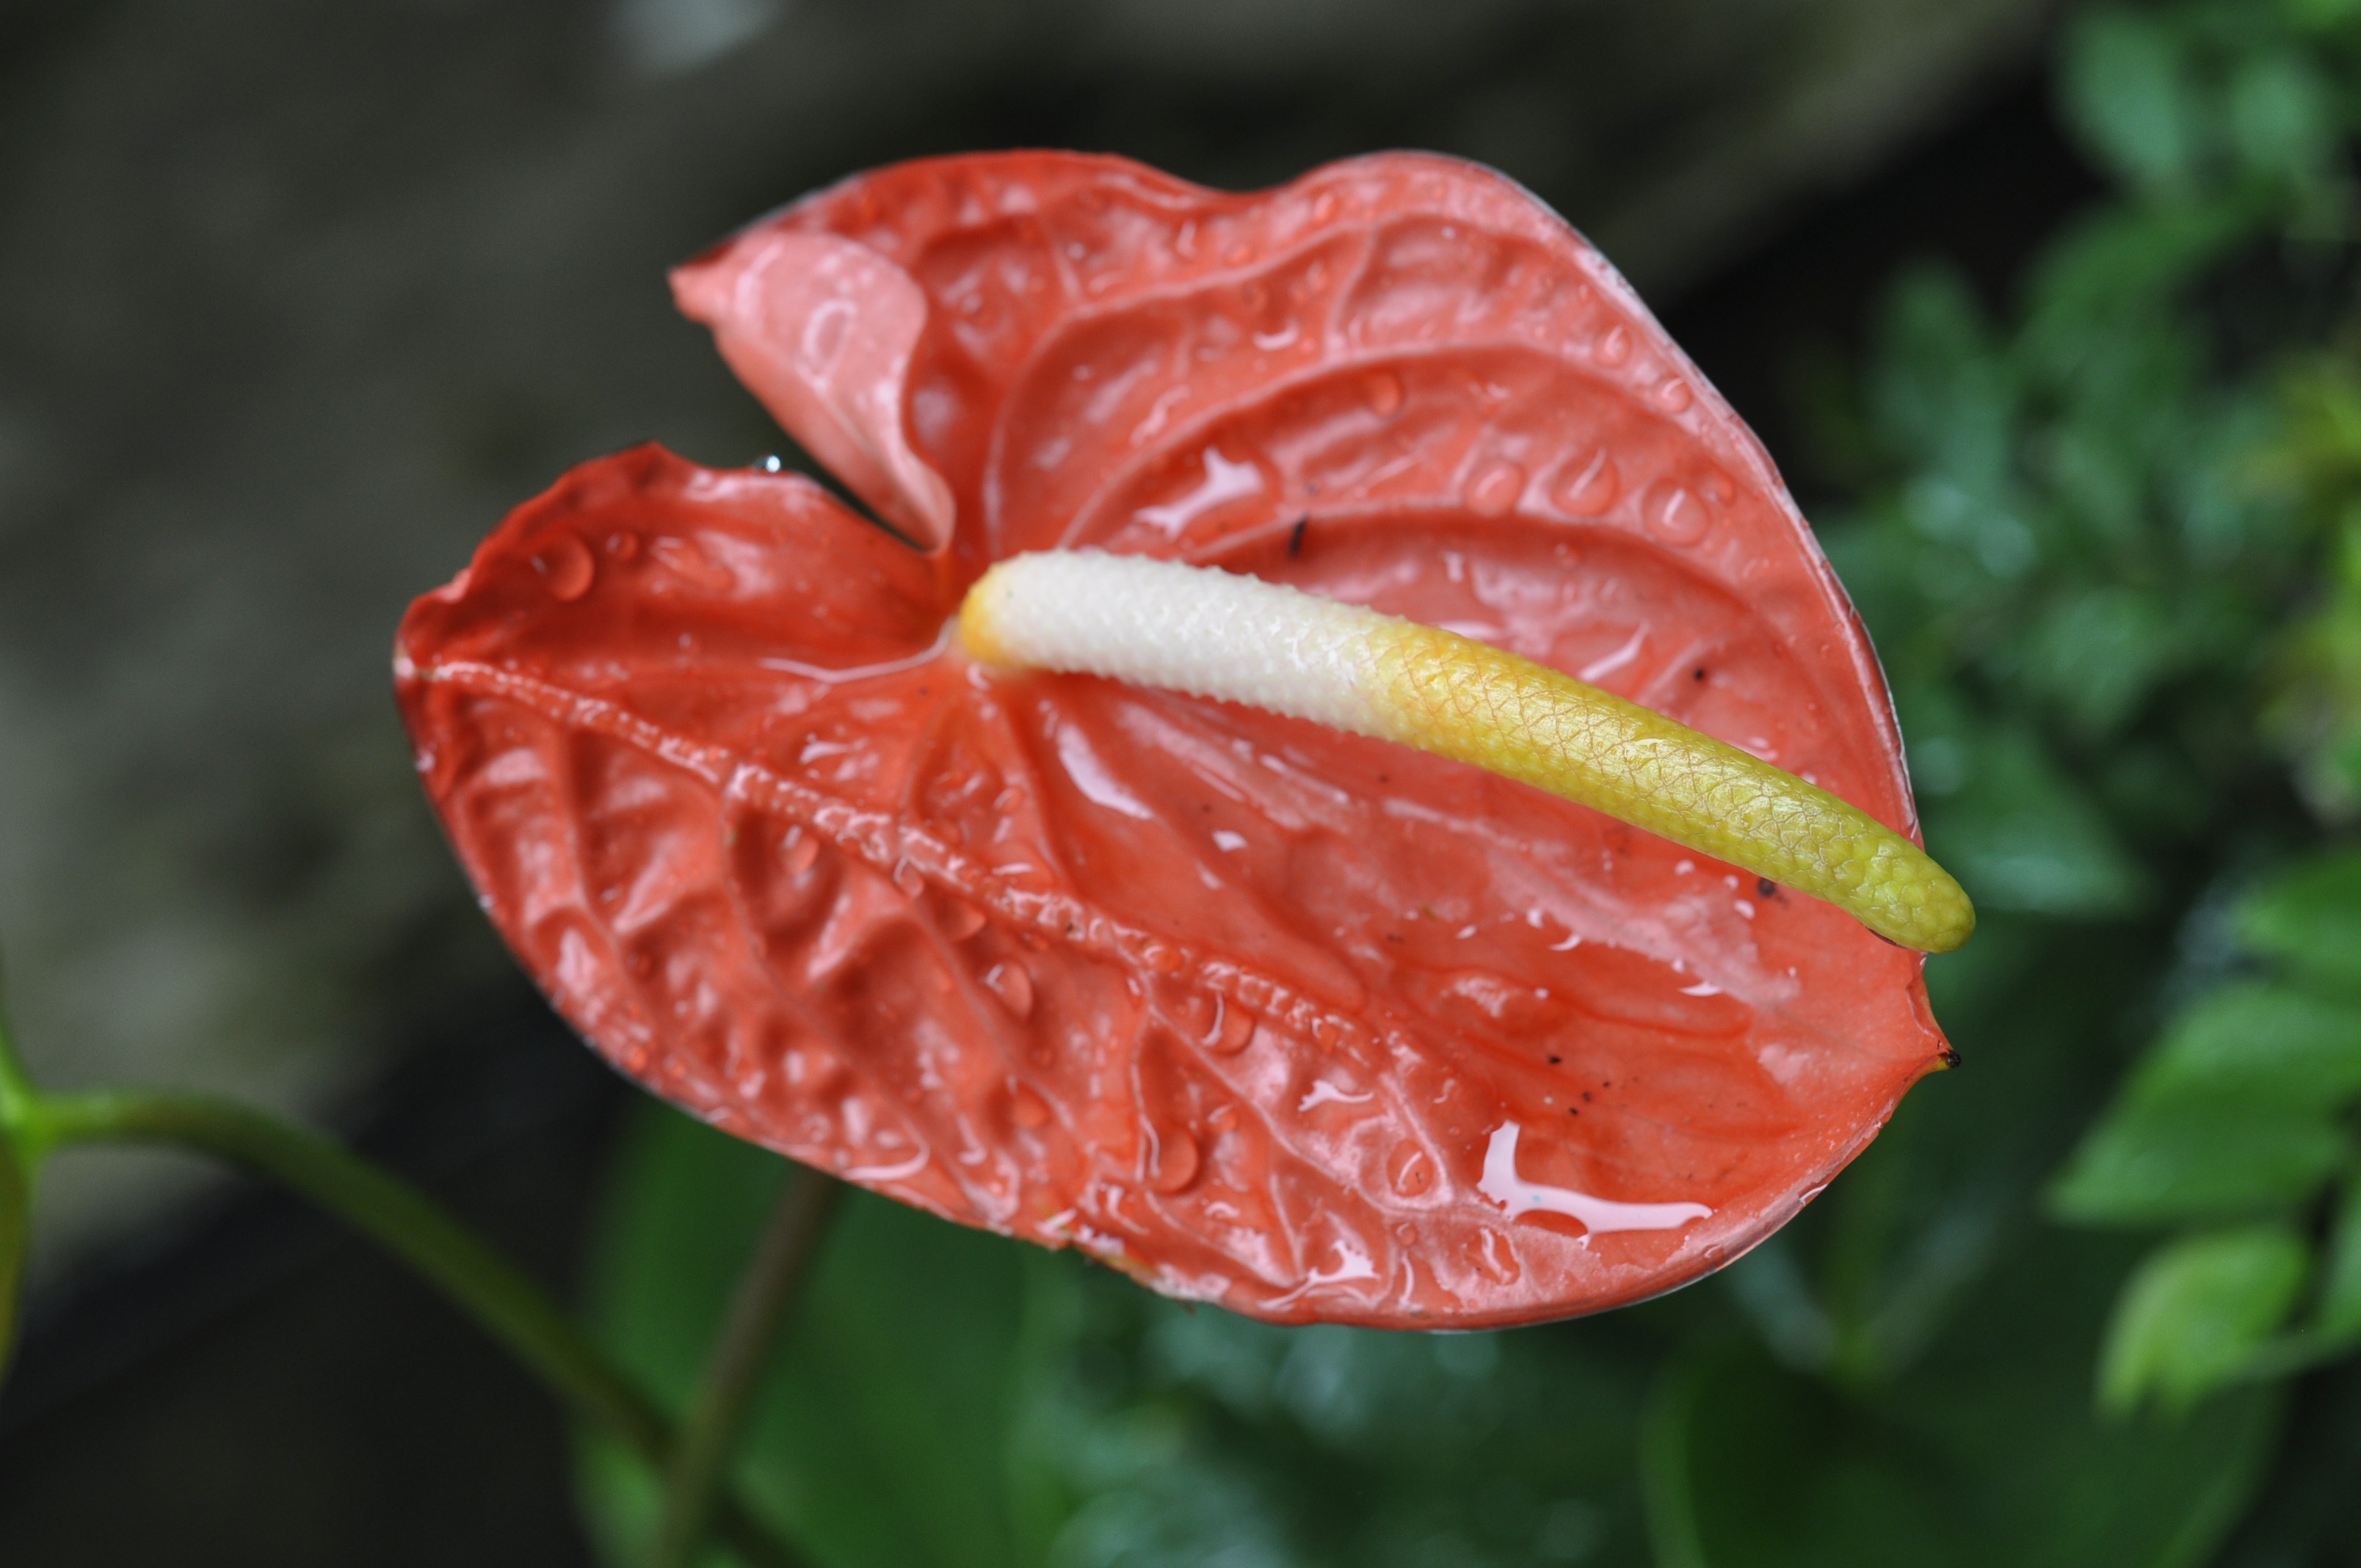
plant, leaf, flower, petal, green, red, produce, botany, flora, flowers, close up, moisture, macro photography, flowering plant, land plant